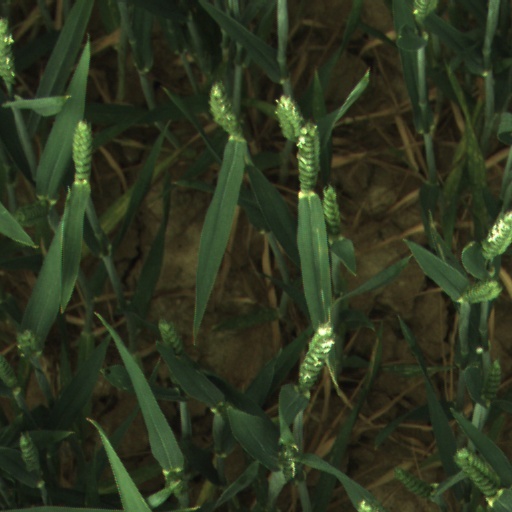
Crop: wheat